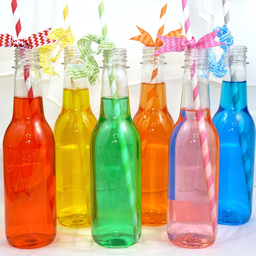
Label: plastic